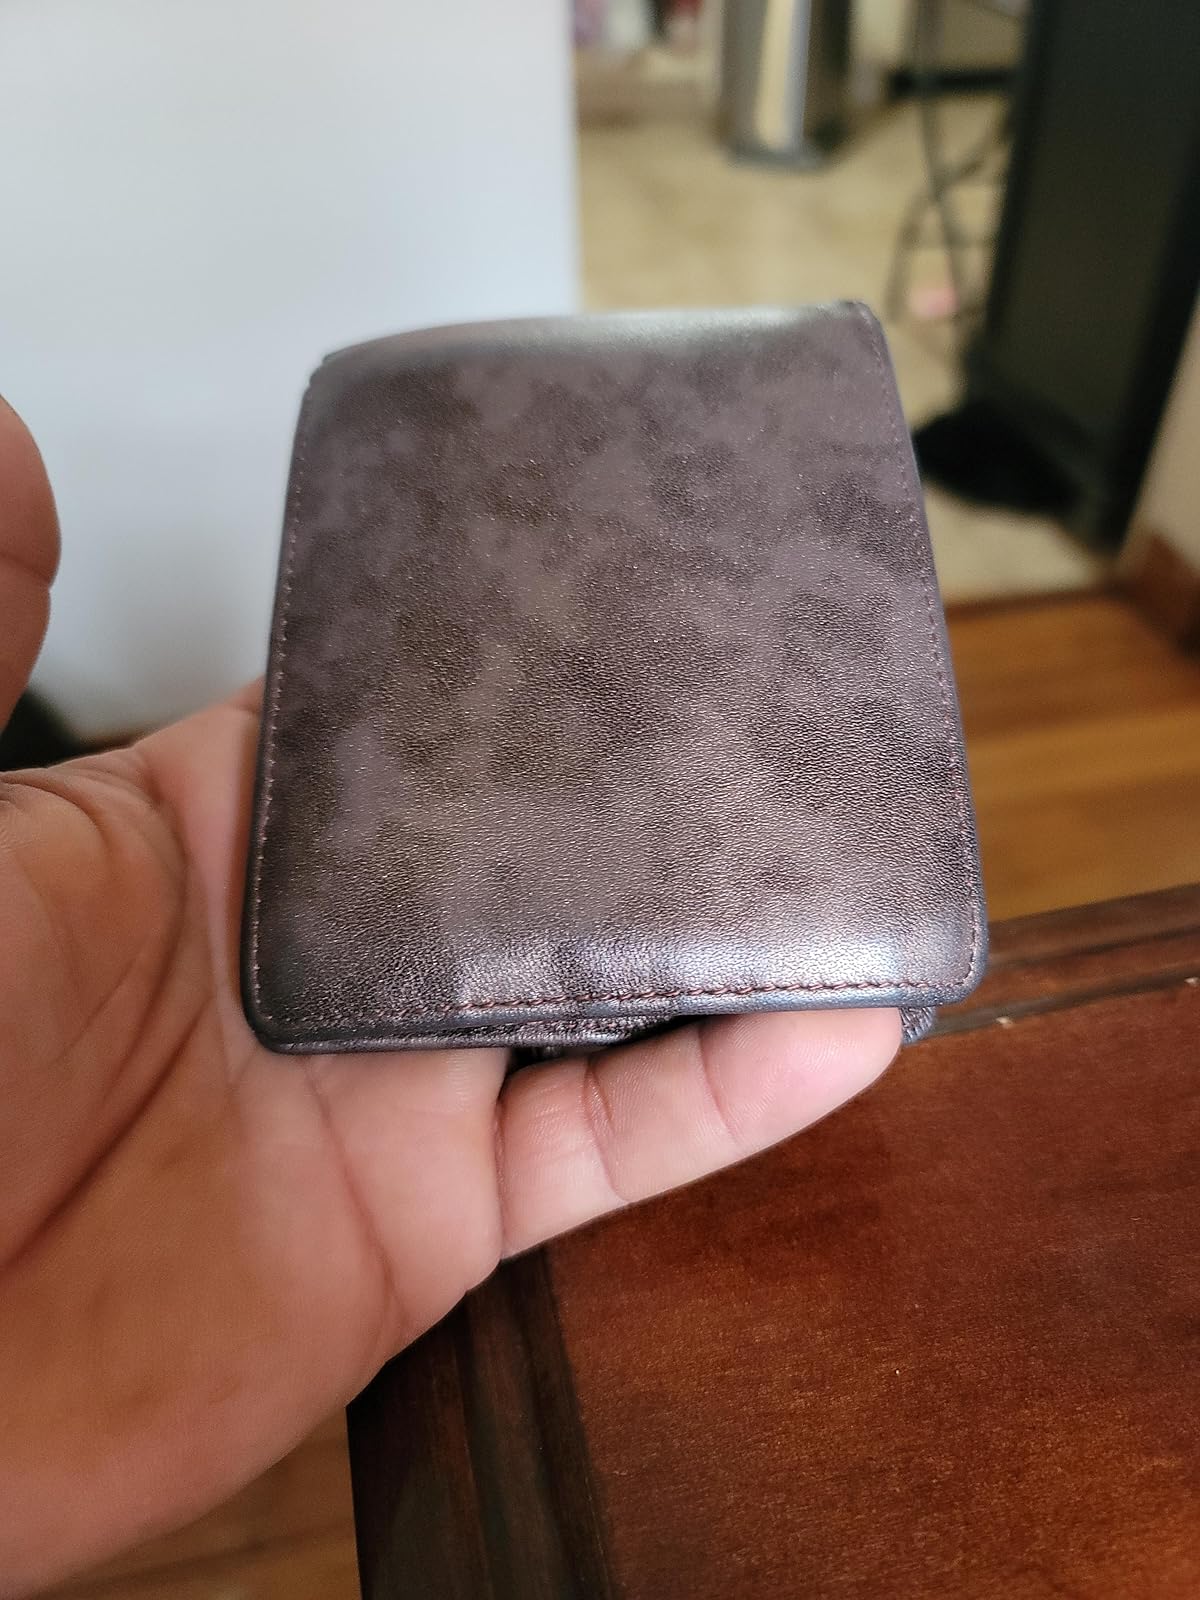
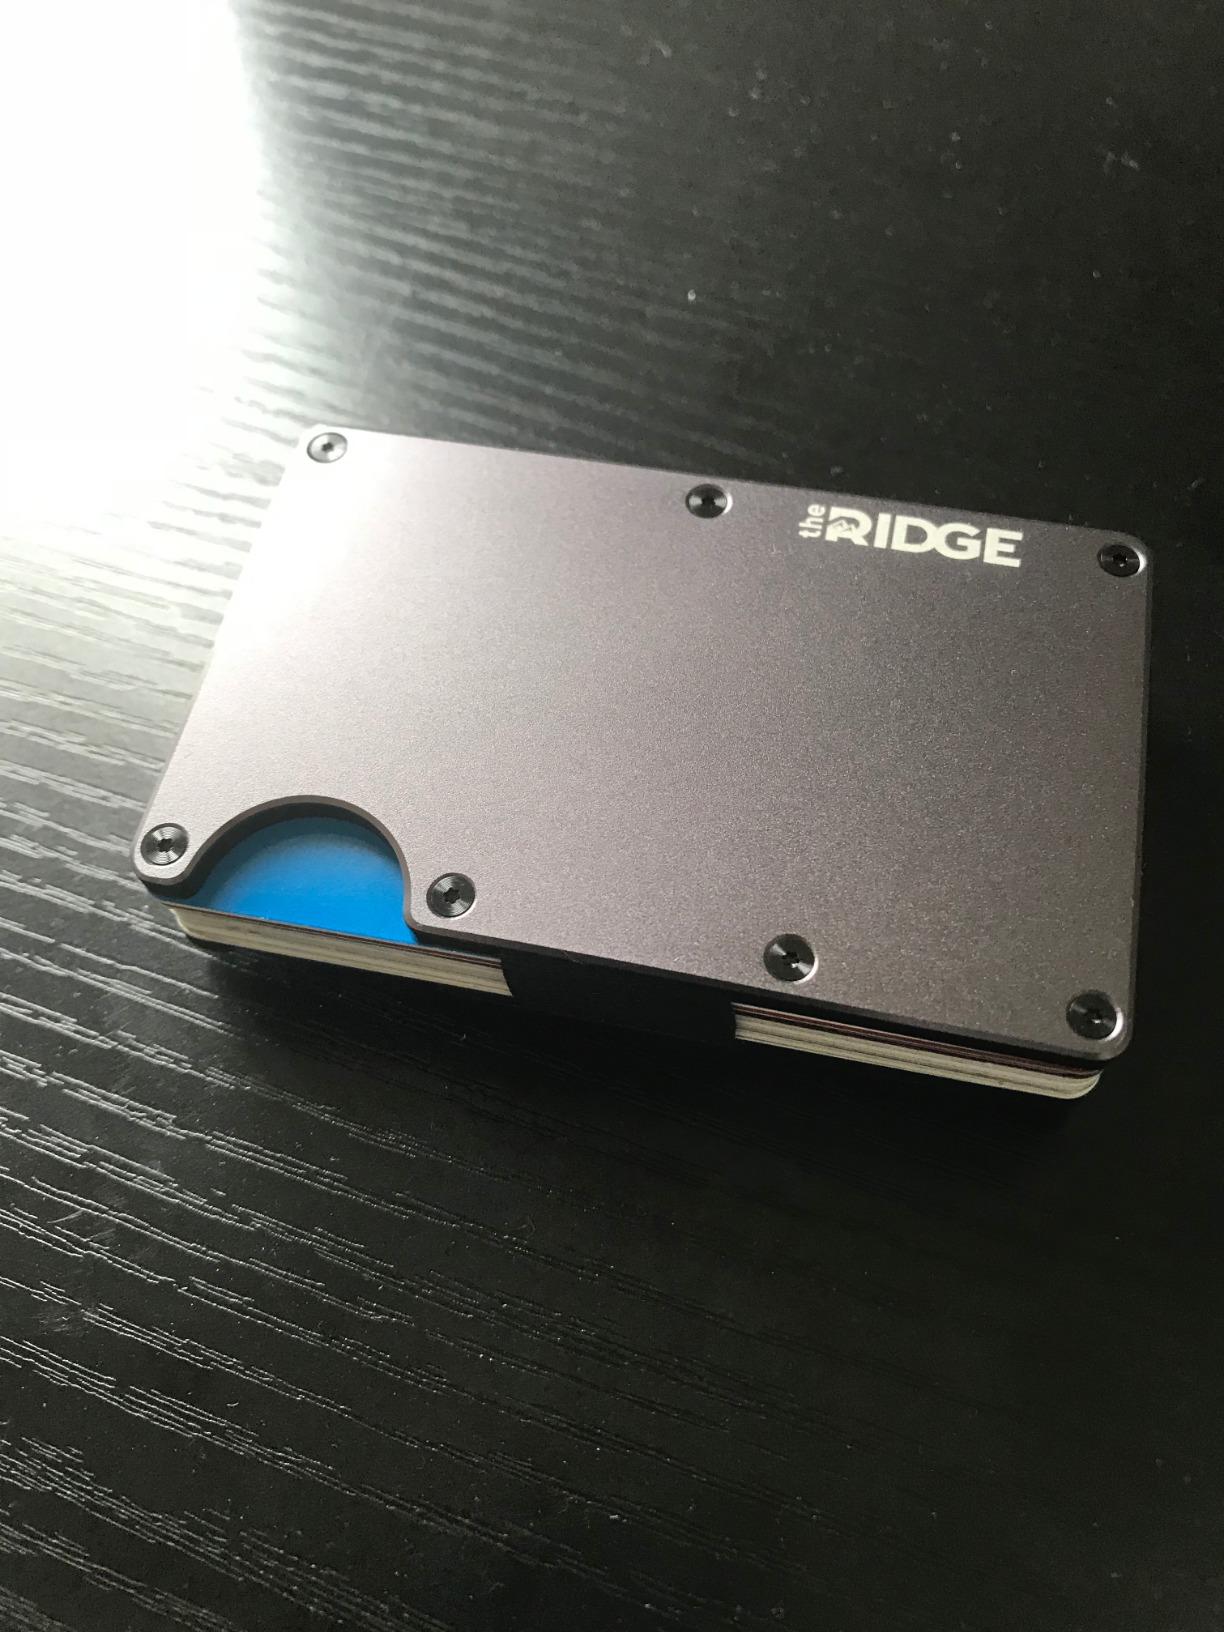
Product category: accessories_wallet
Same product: no